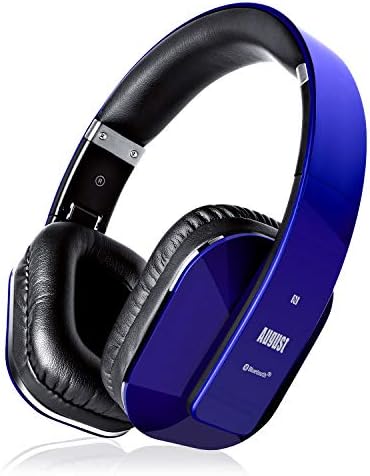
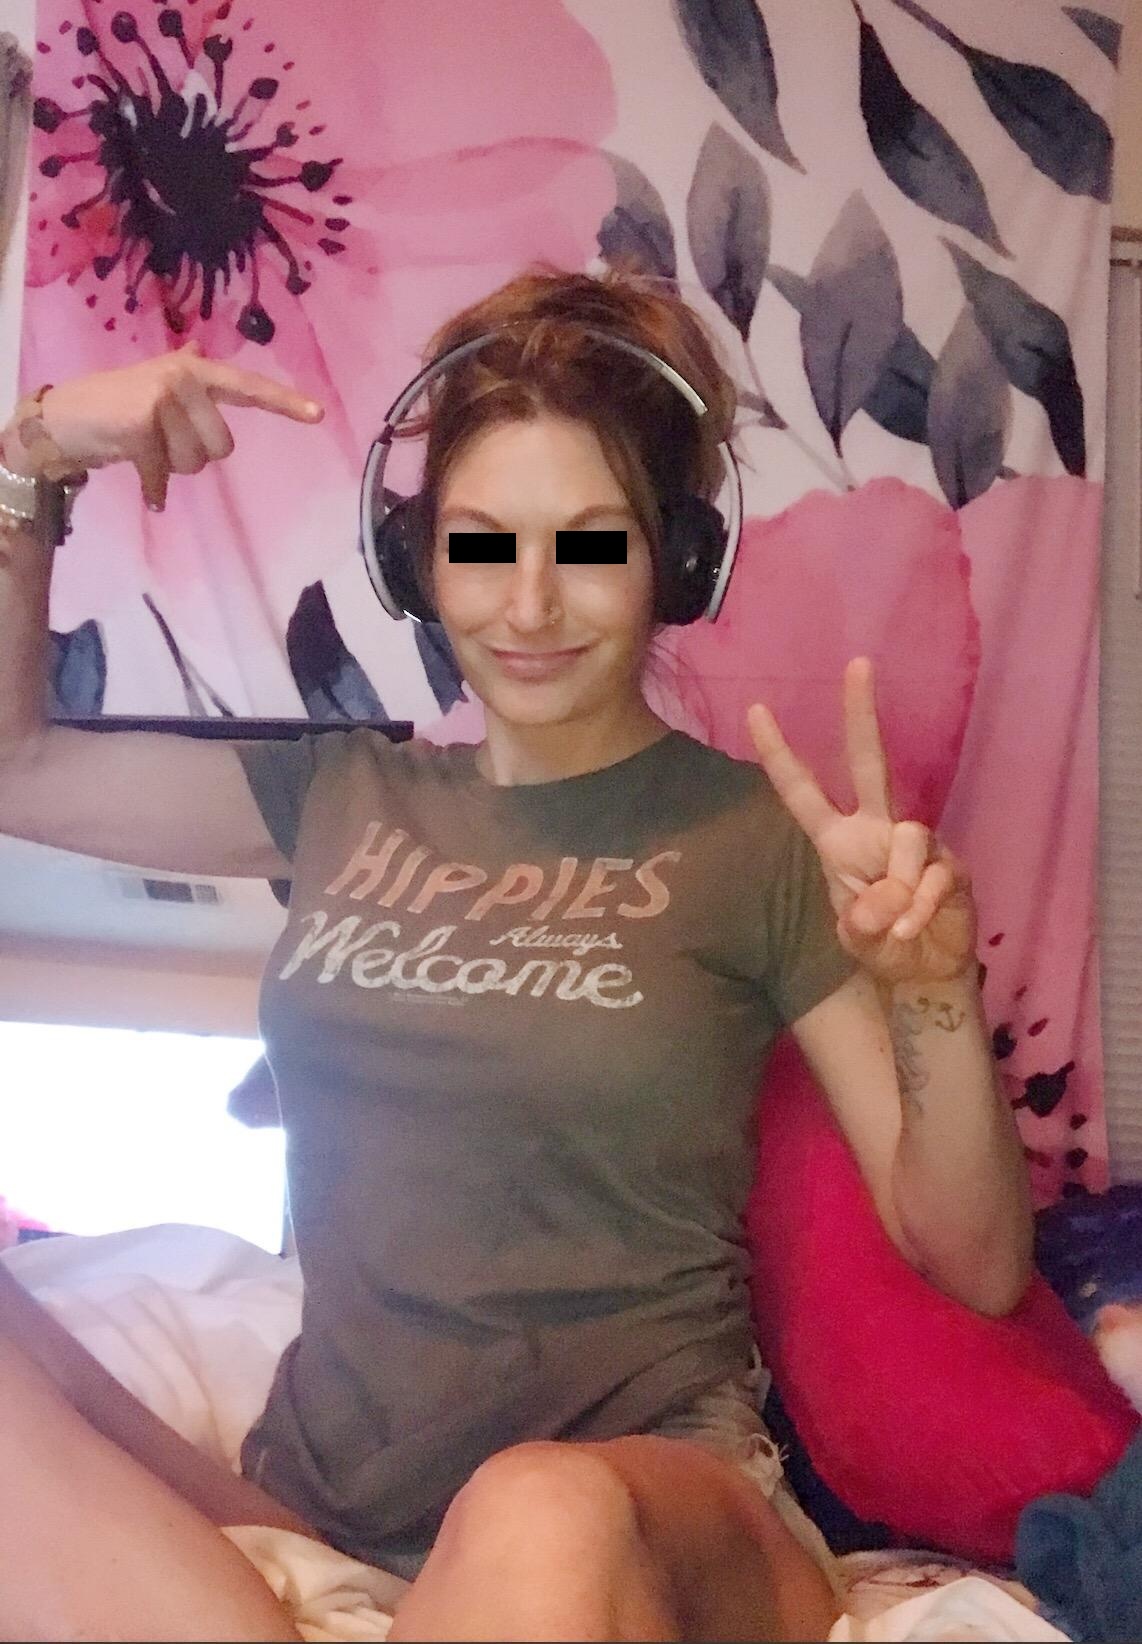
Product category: headphones
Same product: no